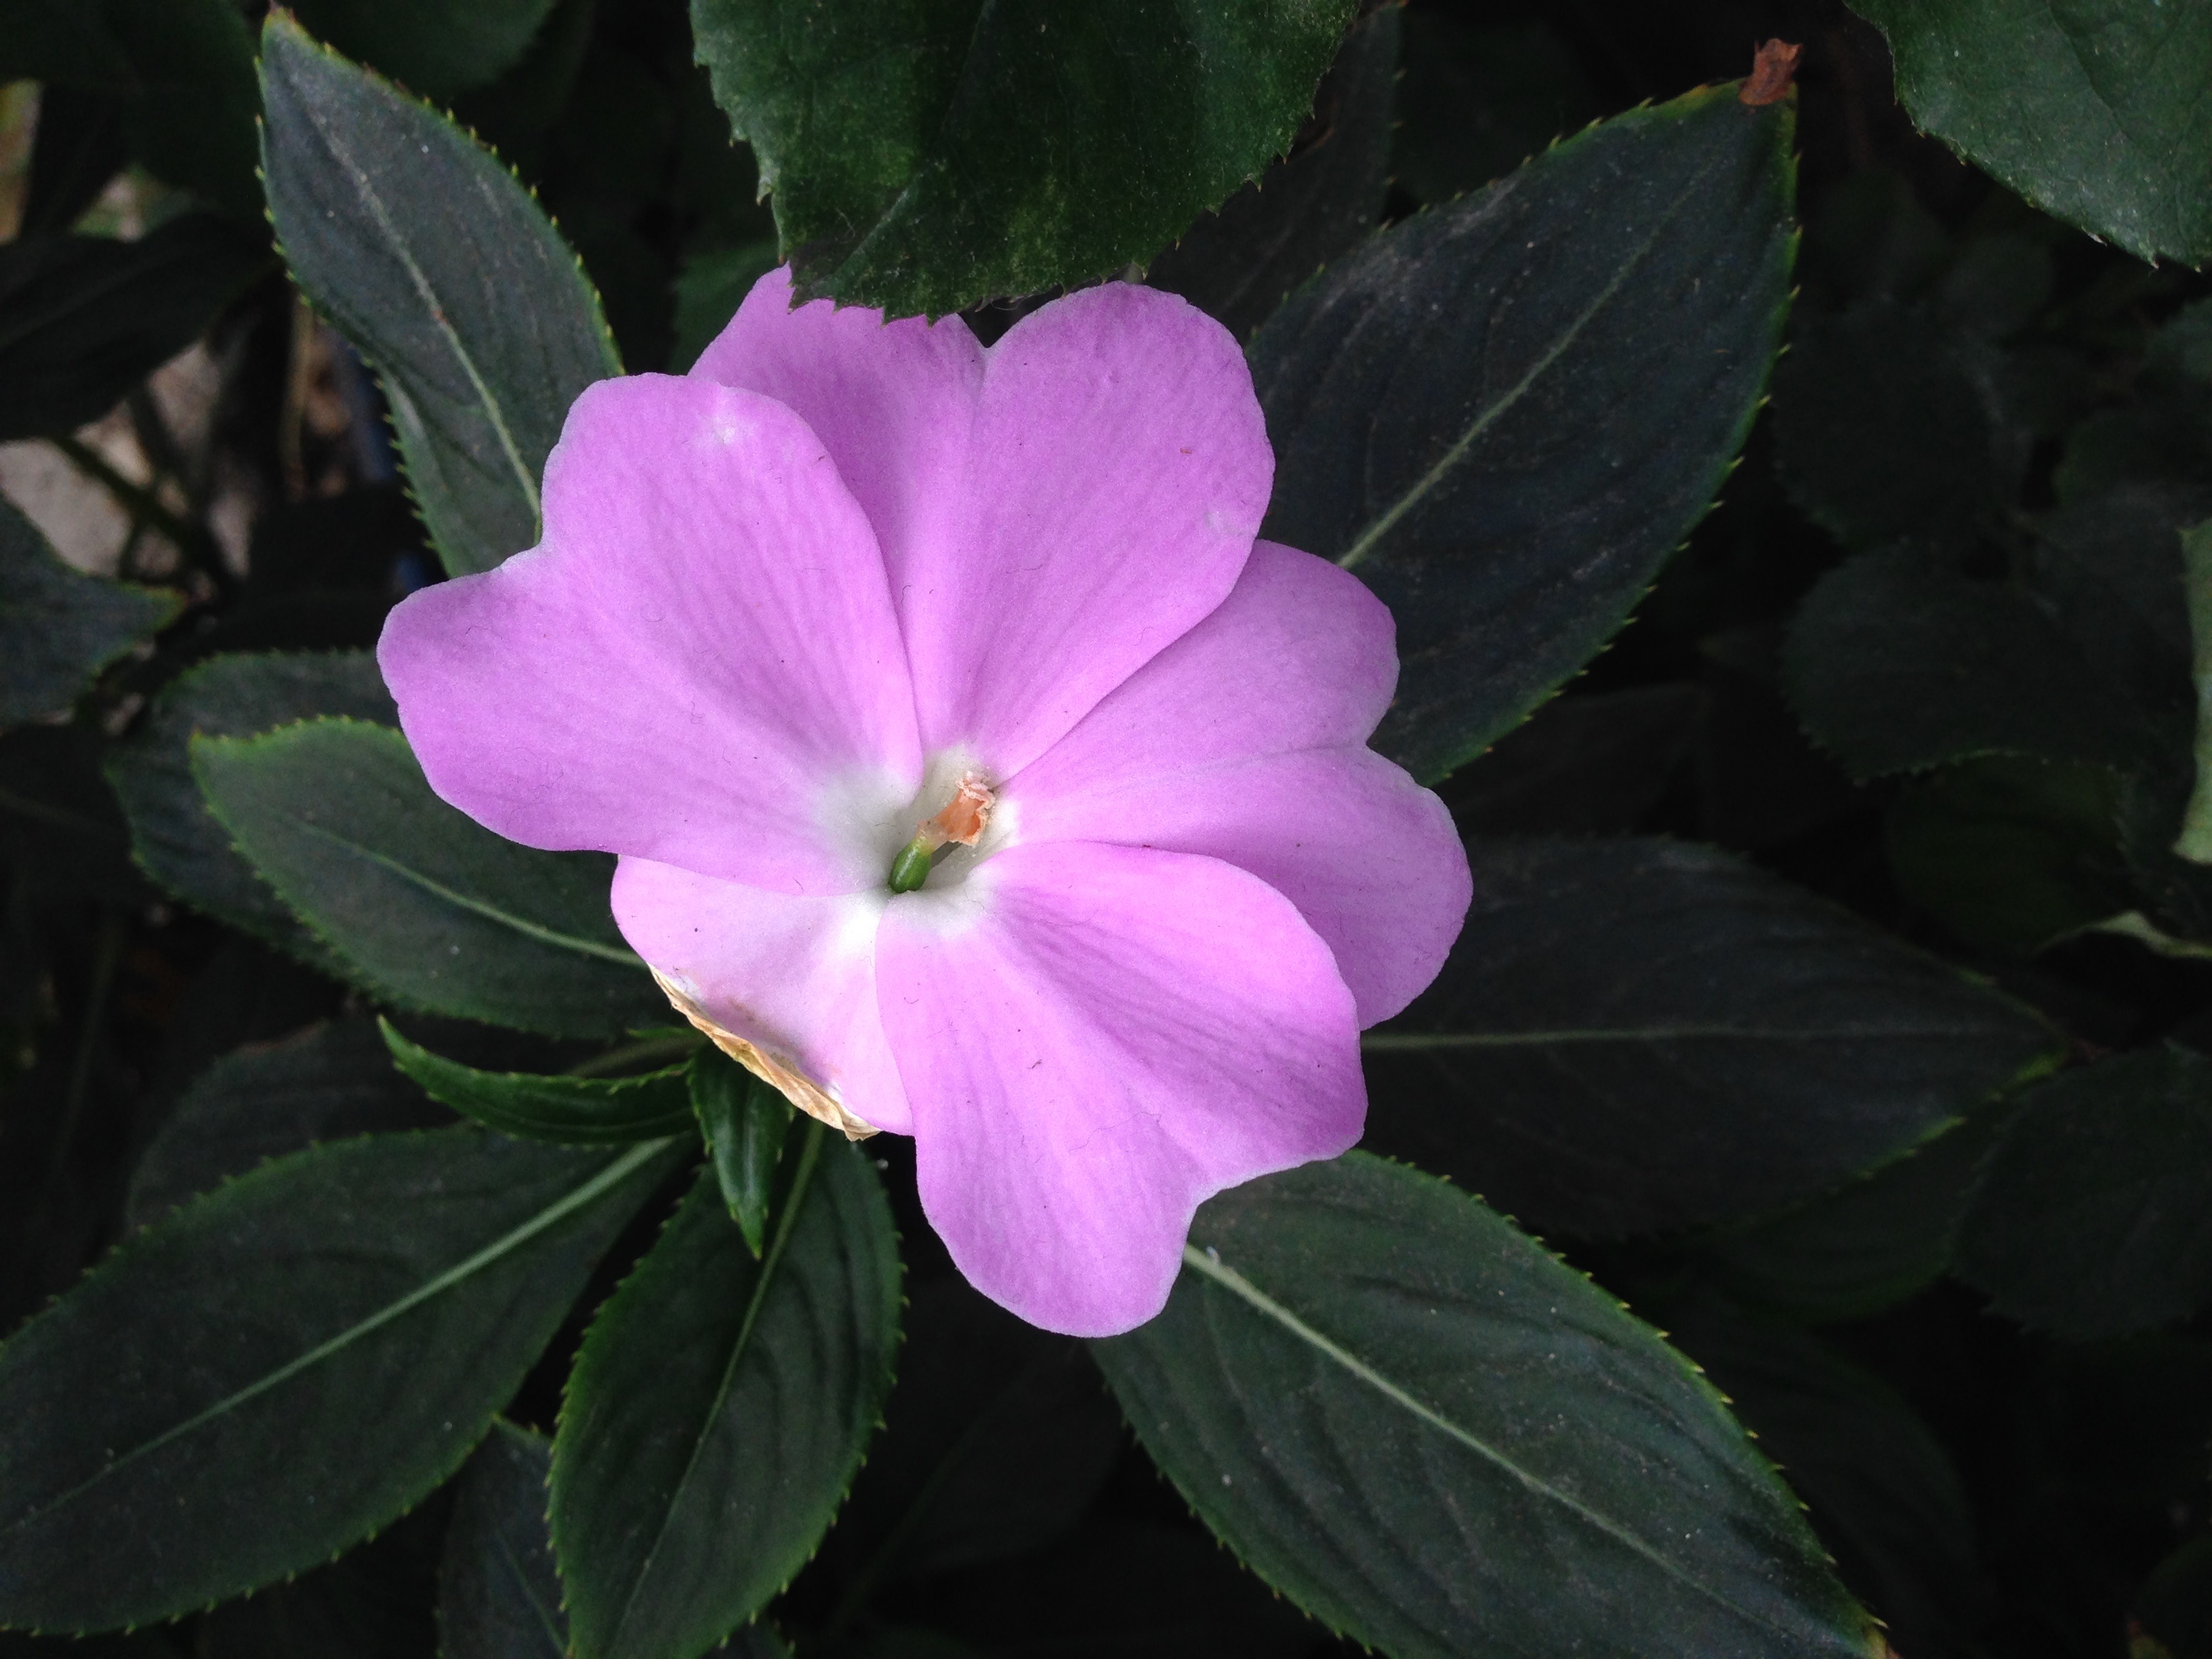
plant, flower, purple, petal, botany, flora, petals, shrub, beauty, viola, macro photography, flowering plant, busy lizzie, land plant